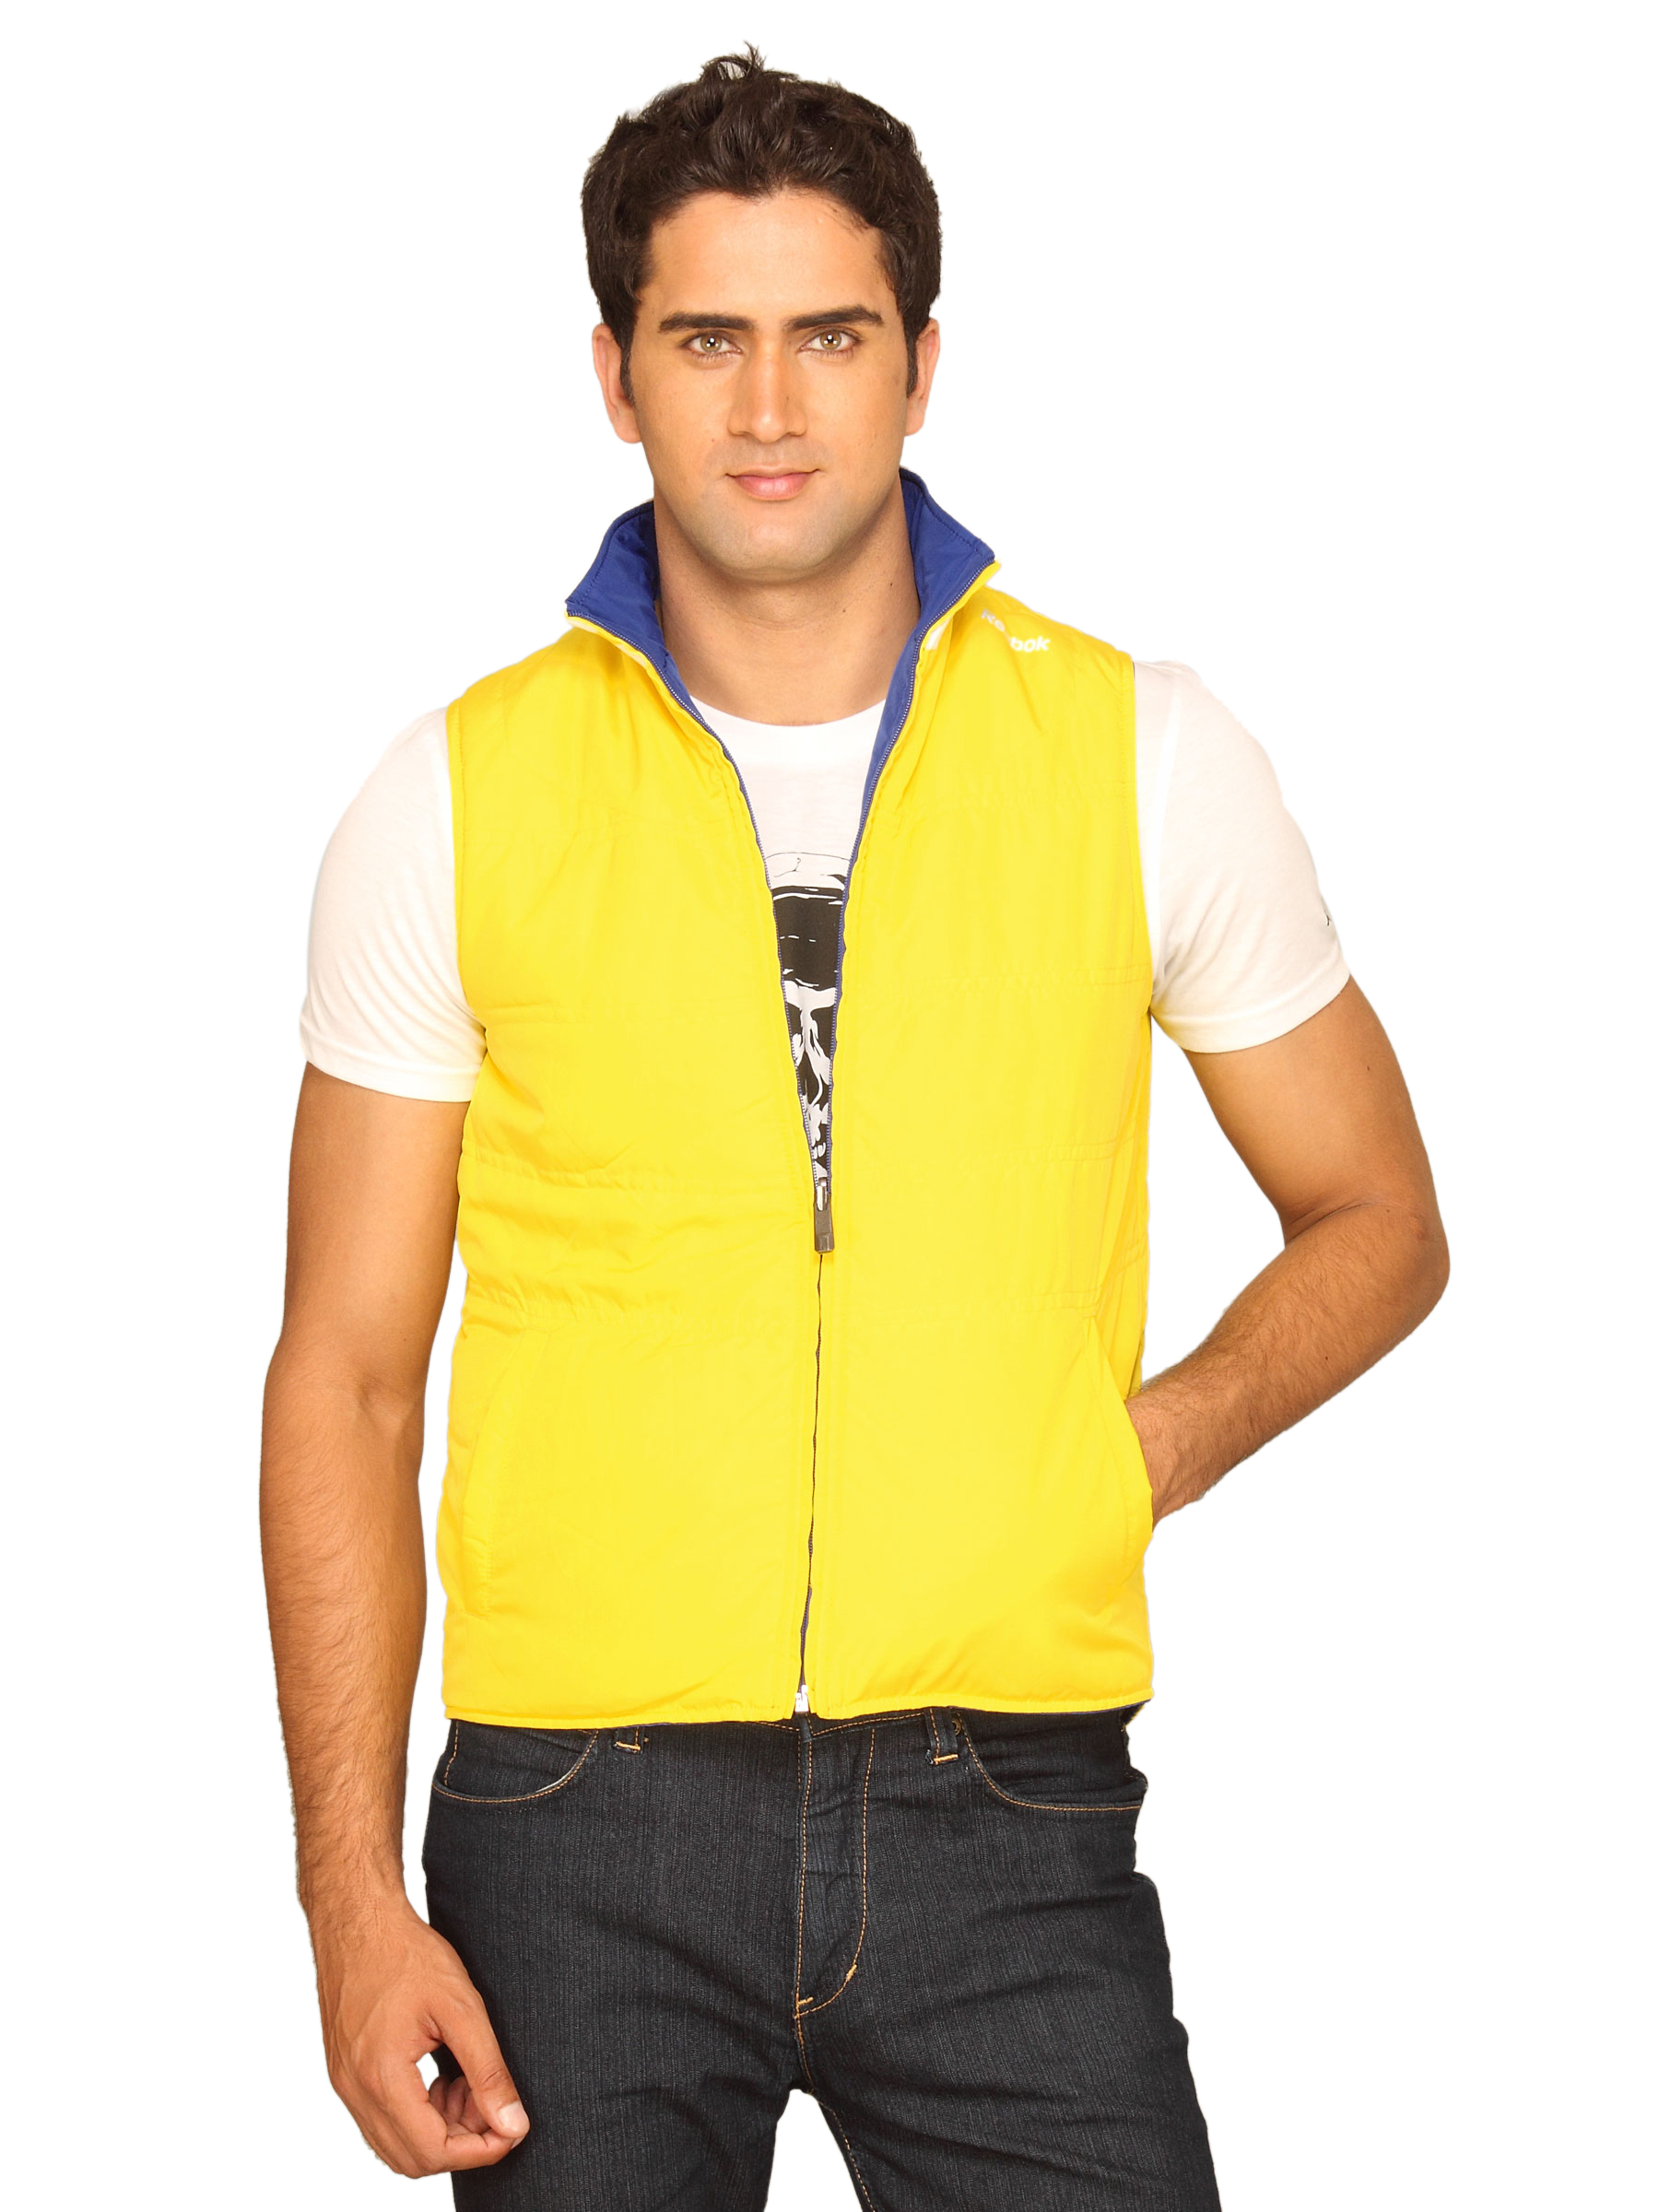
Reebok Men Reversible Blue & Yellow Jacket
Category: Apparel / Topwear / Jackets
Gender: Men
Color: Yellow
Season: Summer 2011
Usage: Casual